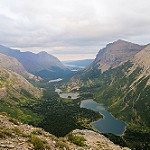
Scene: Outdoor